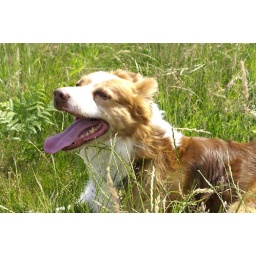
ben the border collie type dog lying in grass at the old racecourse in selattyn near oswestry